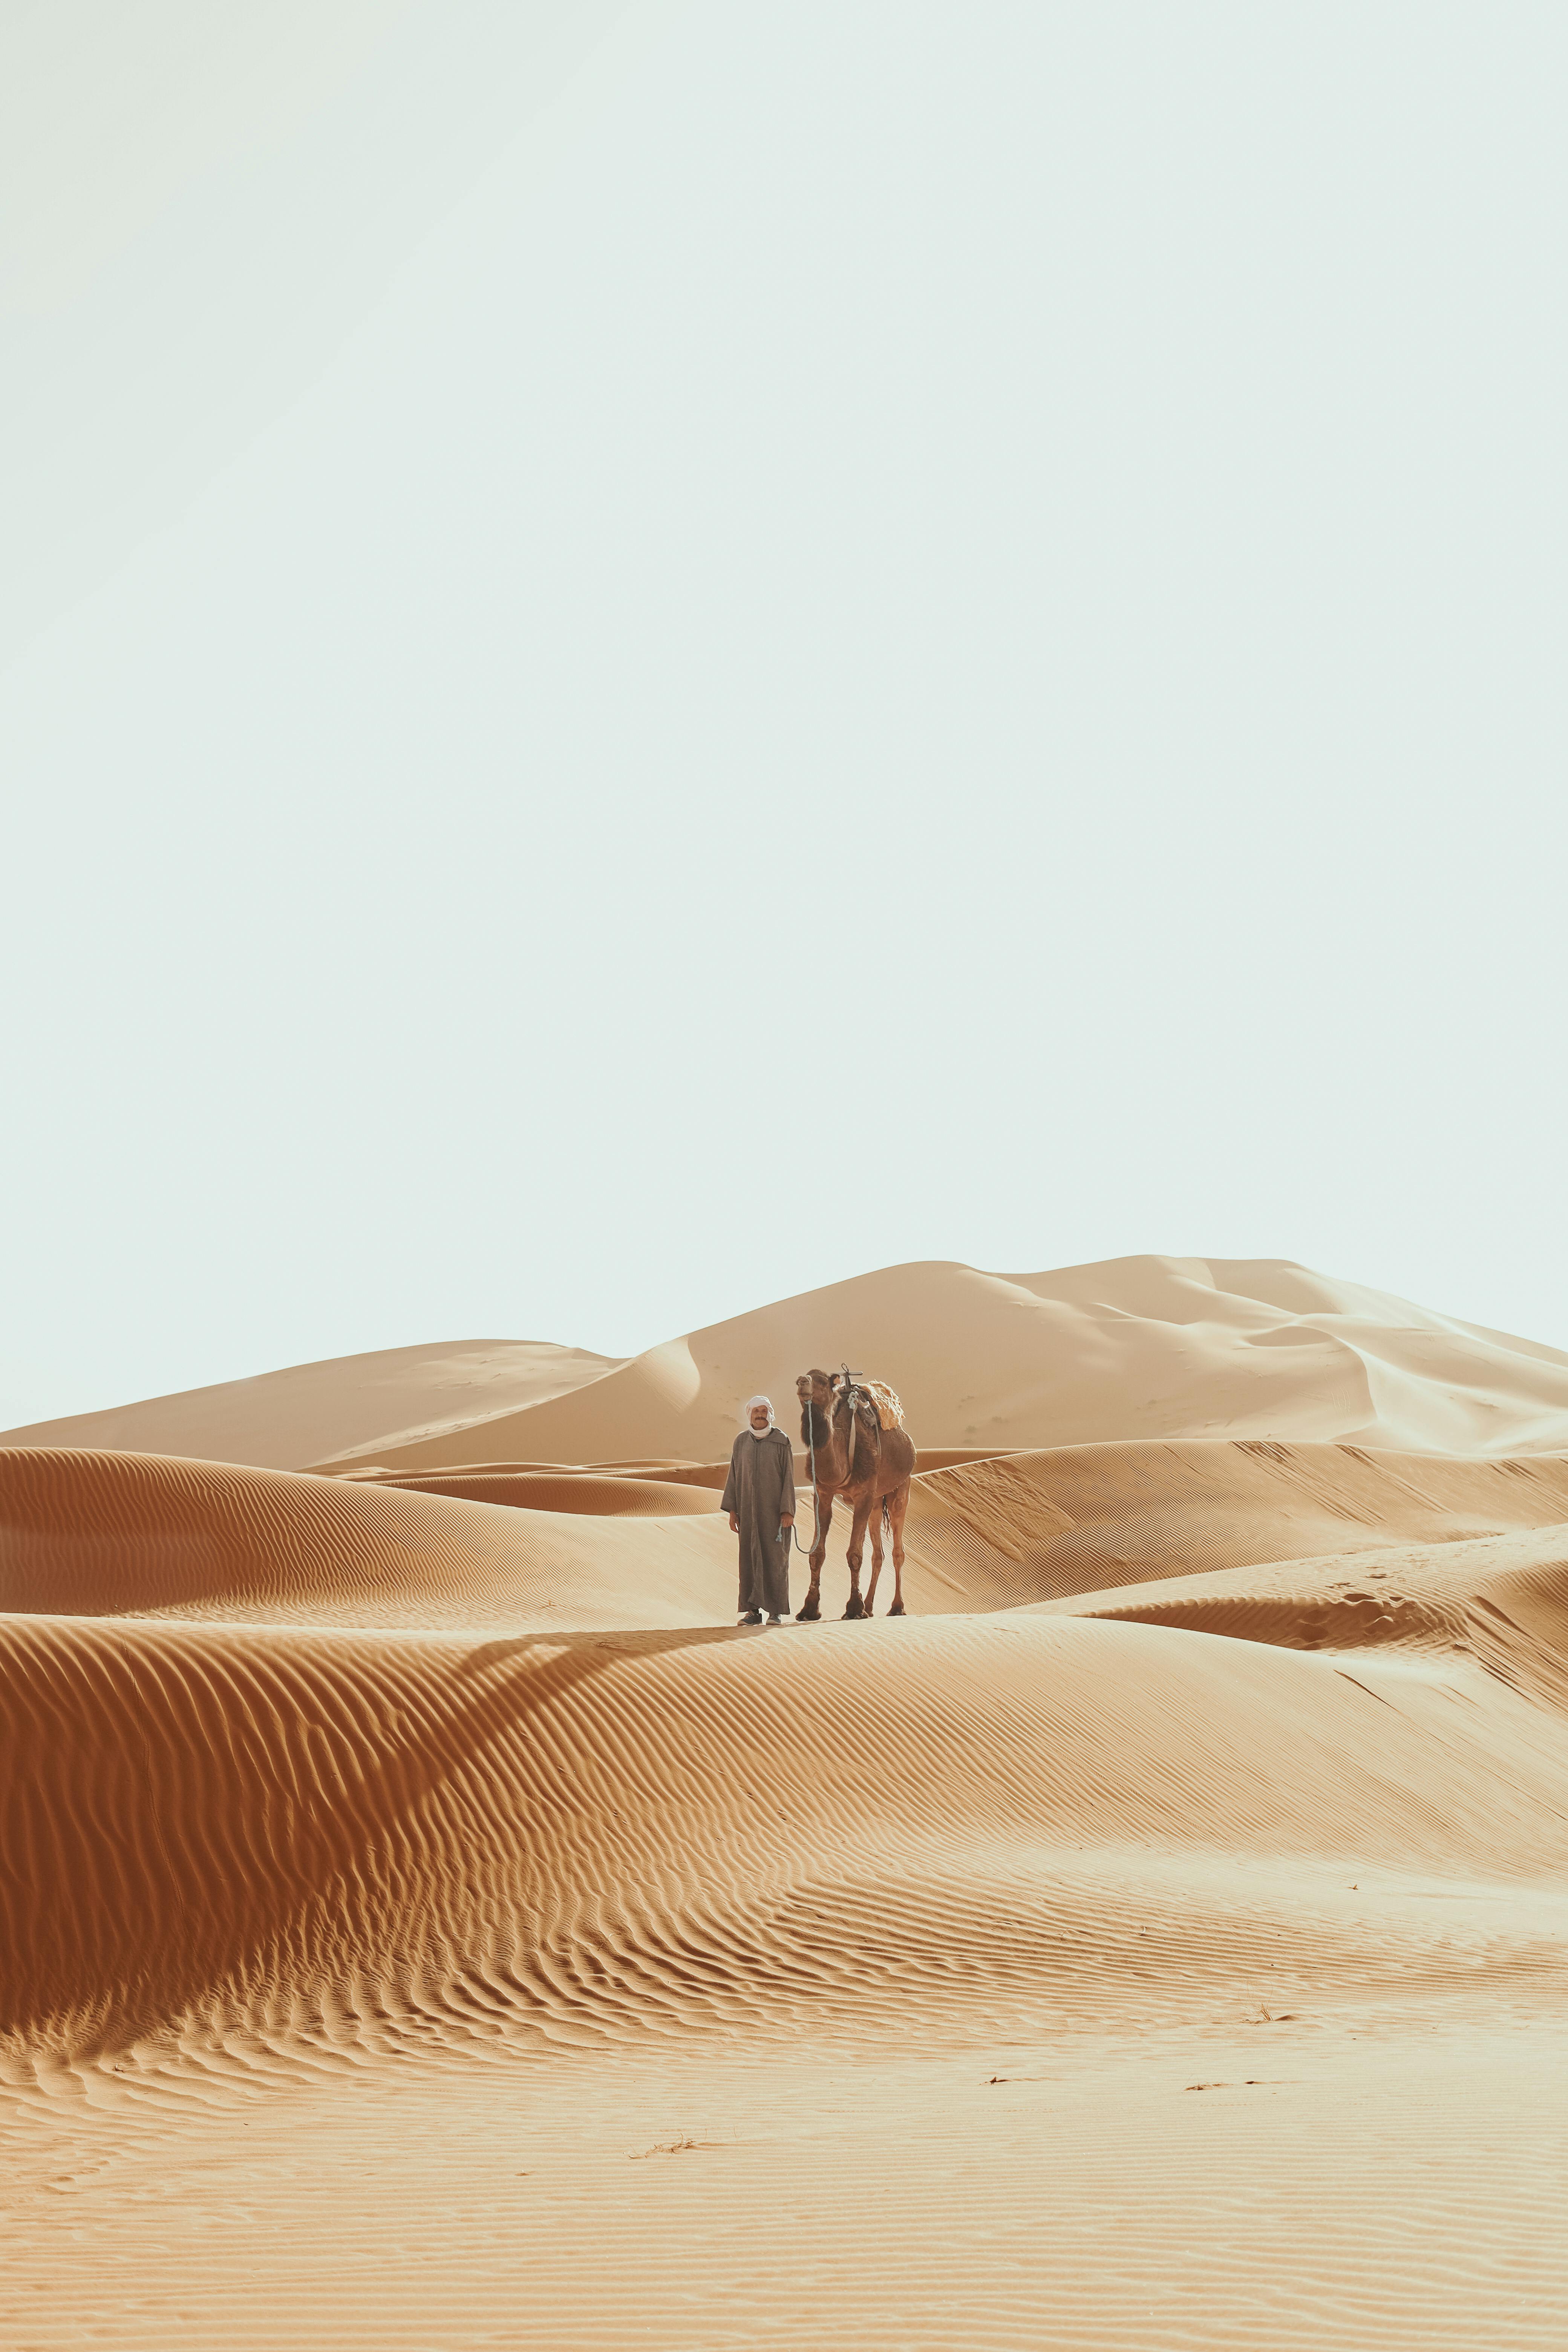
desert, brown, sky, erg, horizon, landscape, singing sand, aeolian landform, dune, sand, shadow, soil, slope, art, natural landscape, building material, wadi, sahara